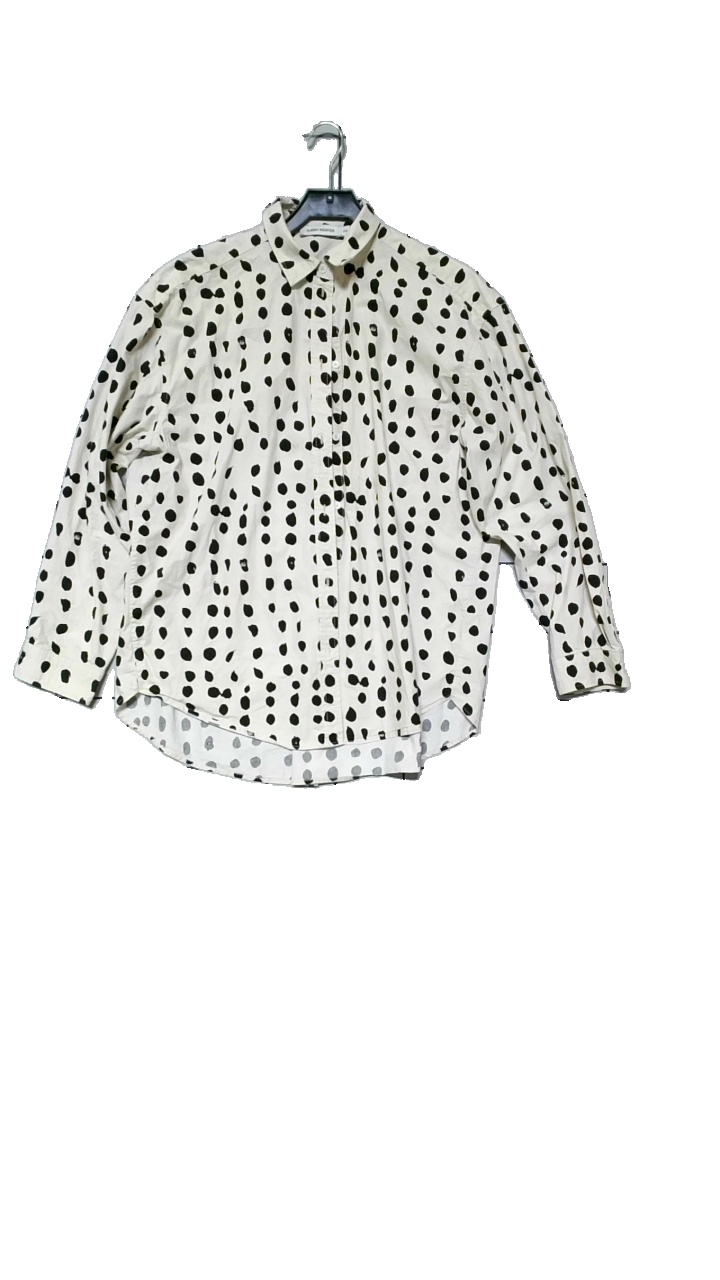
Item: Blouse (Ladies)
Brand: Carin Wester
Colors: Black, White
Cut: None, Loose
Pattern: Dots
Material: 100% cotton
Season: All
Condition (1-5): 4
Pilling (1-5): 4
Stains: Minor
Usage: Reuse
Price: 50-100